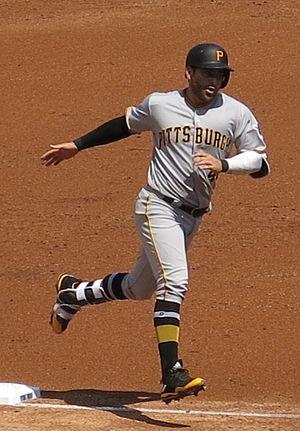
La saison 2018 des Pirates de Pittsburgh est la 137ᵉ saison de cette franchise et sa 132ᵉ en Ligue majeure de baseball.
Francisco Cervelli est un receveur des Pirates de Pittsburgh de la Ligue majeure de baseball.